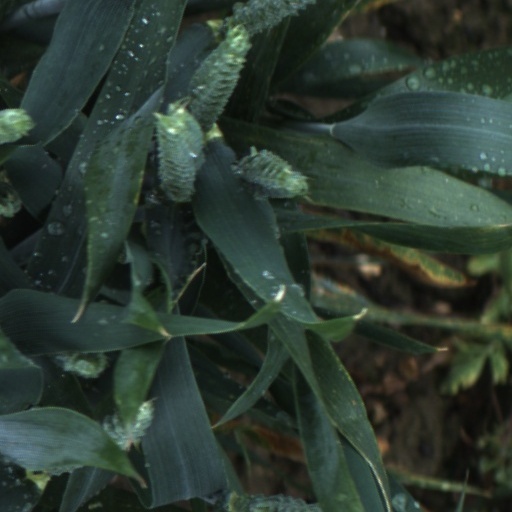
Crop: wheat